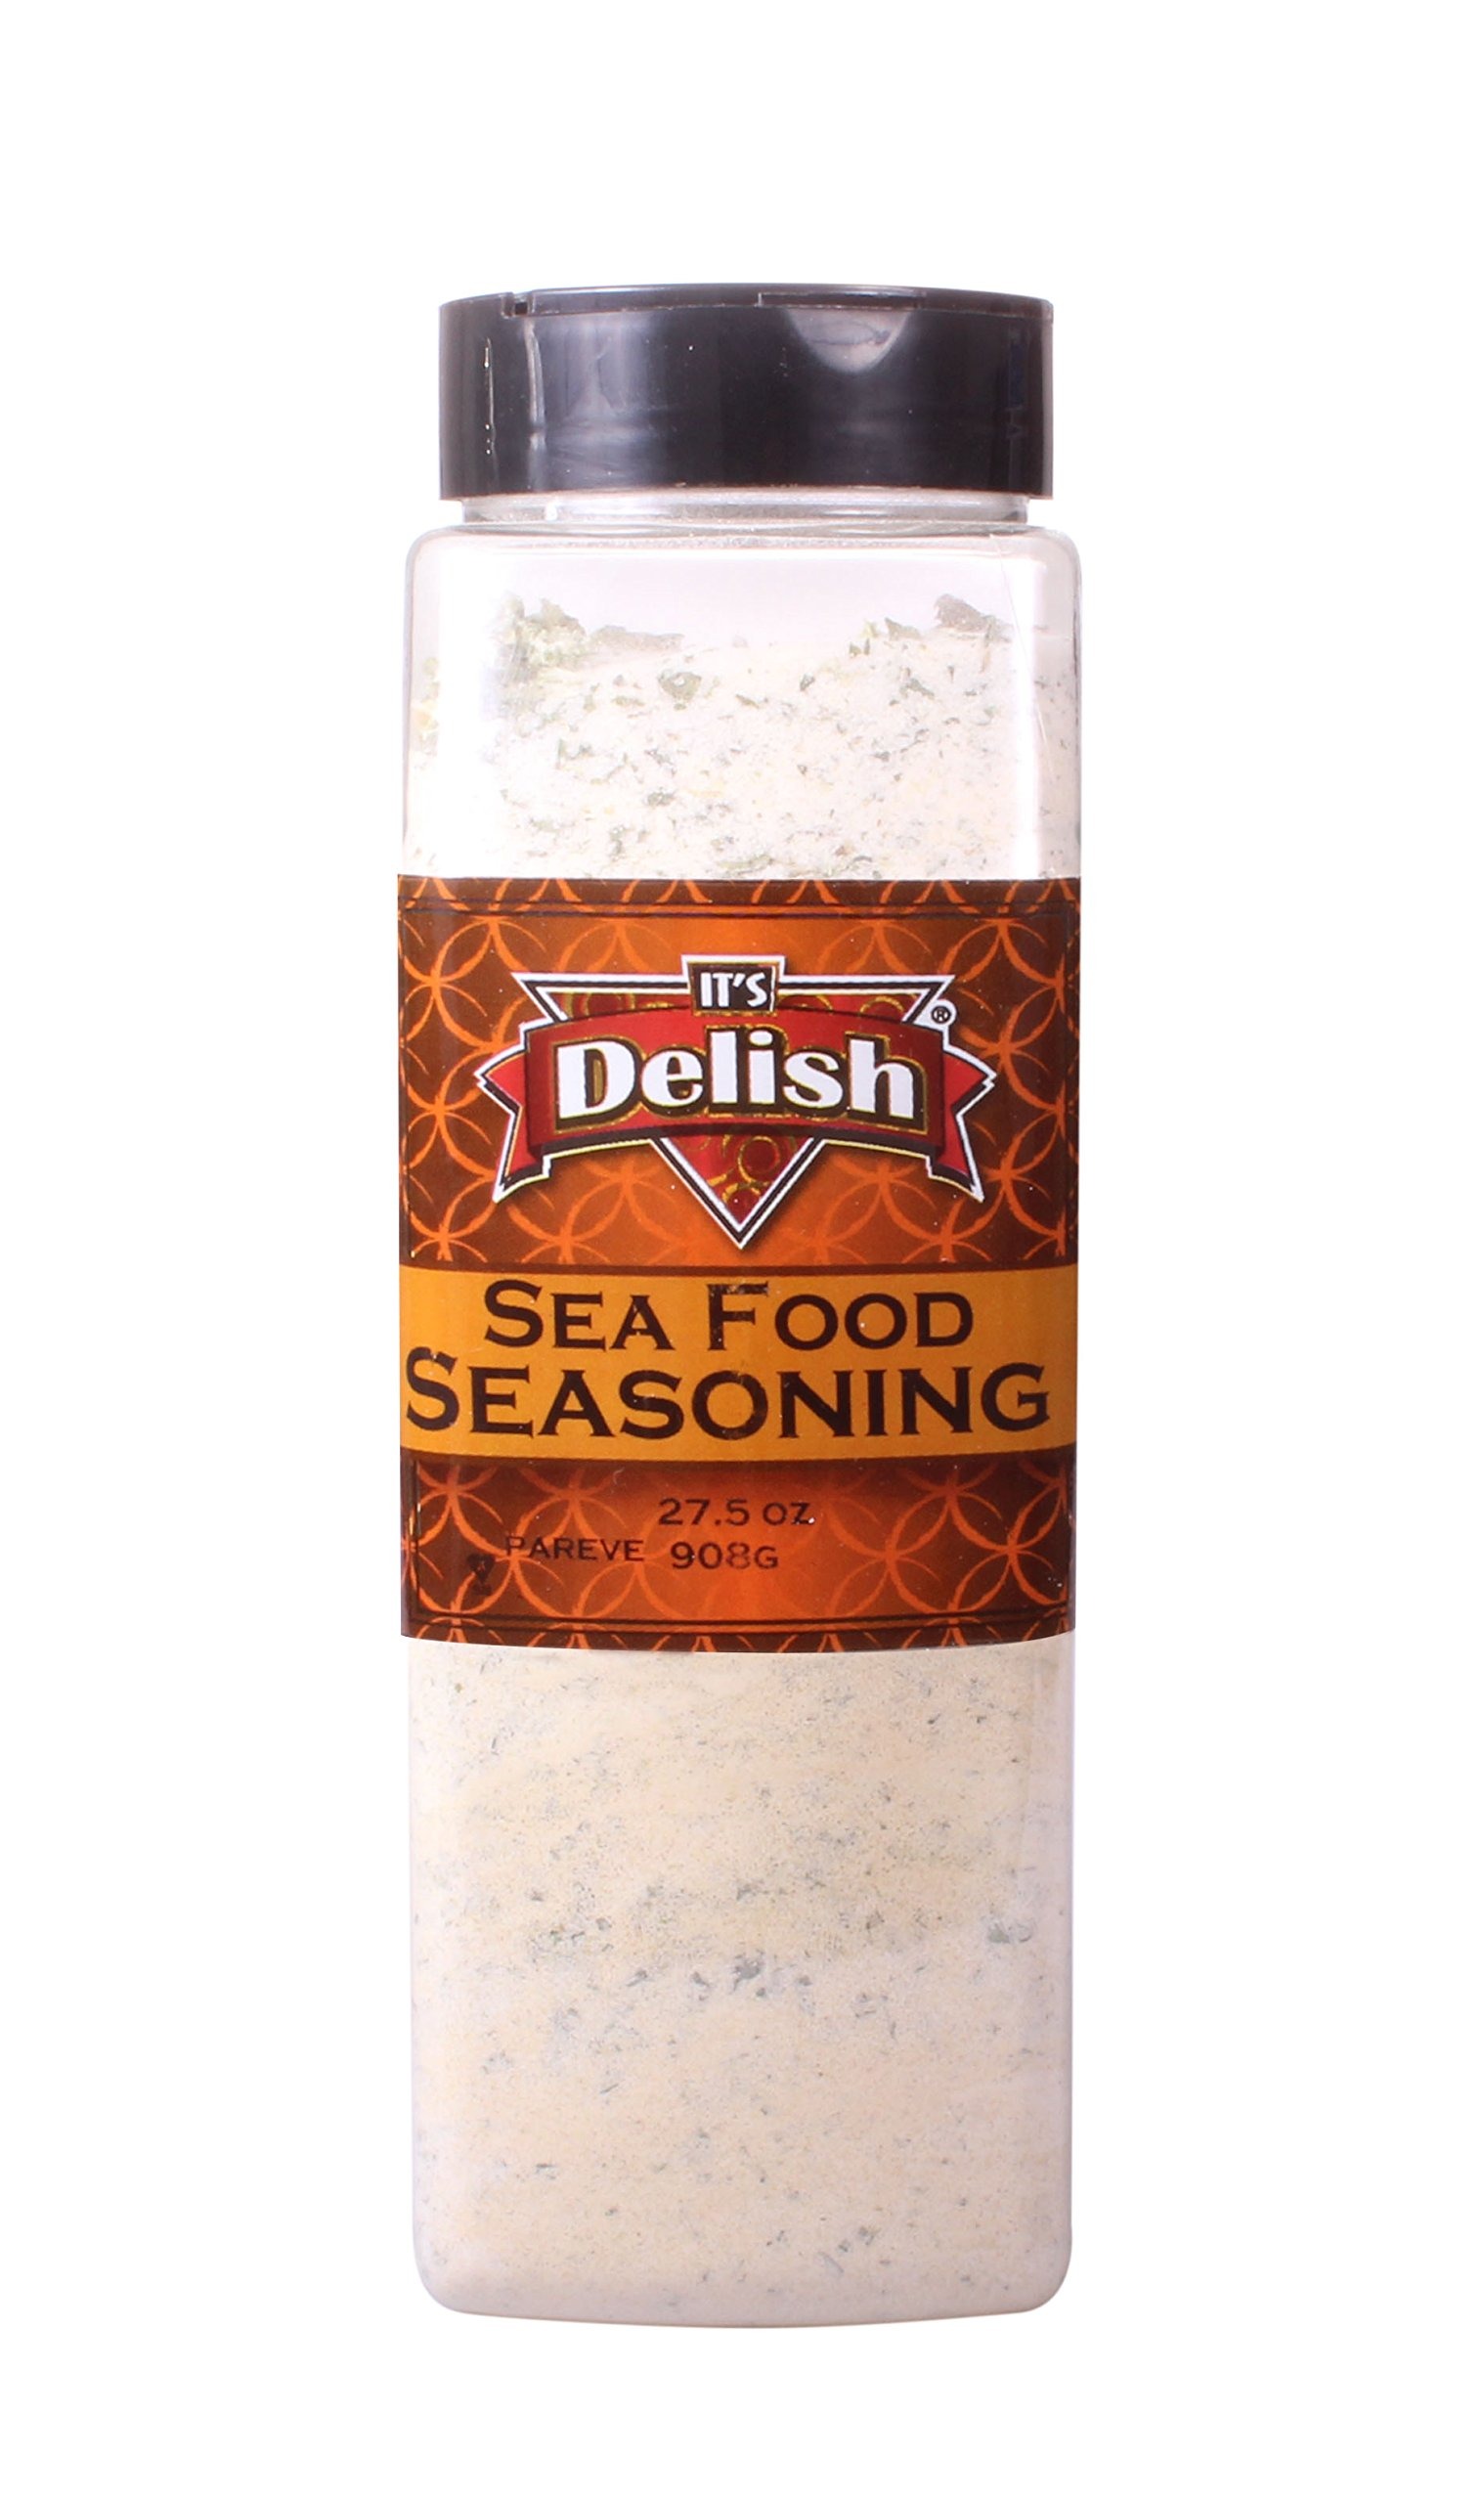
Item Name: Seafood Seasoning by Its Delish, (Large Jar)
Bullet Point 1: Highest Quality Gourmet Seafood Spices and Herbs Blend Seasoning
Bullet Point 2: Variety Packs Large Jar Medium Jar & 20 lbs 15 lbs 10 lbs 5 lbs 1 lbs Bulk bags by Its Delish brand
Bullet Point 3: Enhance your culinary experience with bold, savory and hearty flavor
Bullet Point 4: Chef master! On the grill or in the kitchen, a must have for your meats, poultry, fish and veggies
Bullet Point 5: Certified Kosher OU Packaged in the USA All natural No MSG non-GMO
Product Description: Highest Quality Gourmet Seafood Spices and Herbs Blend Seasoning. Fire up your grill! Its Delish makes top of the line world class in house spice blends and seasonings. Be sure to try all our varieties for every type of cooking, roasting and grilling you do. Wether in a convenient plastic jar or in a value by-the-pound bag, you"ll finish it up and come back for more! <p></p>It's Delish was established in 1992 and is located in North Hollywood, California. It's Delish is a food manufacturer and distributor who produces over 500 gourmet food products including licorice, sour belts, taffies, caramels, Jordan almonds, chocolates, nuts, fruits, trail mixes, spices, and the spice blends. It's Delish also produces organics and all natural products. We give you the oppertunity to order from the factory direct!<p></p>It’s Delish! prides itself on the four pillars that are at the foundation of everything we do.<p></p>Innovation Quality Value Service
Value: 1.0
Unit: Count

Price: 16.99